Val A. Browning

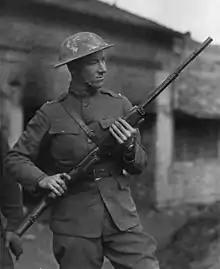
Lt. Val Browning with the Browning Automatic Rifle

Val Allen Browning (August 20, 1895 – May 16, 1994) was an American industrialist, philanthropist, and third-generation gunmaker. He was president of the Browning Arms Company.